Convent of St. Francis, Valladolid

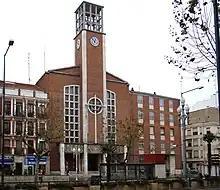
Immaculate Conception Parish.

Nothing of what was the huge enclosure of this Convent of St. Francis remains in the memory of the Valladolid citizens of the 21st century. The new streets opened on its site do not evoke to the passerby what was built there a century ago. Only the so-called "Acera de San Francisco" has remained as a memory, to designate the section of the arcades of the Plaza Mayor, but not officially but as a tradition in people of an already advanced age who heard it named this way in their childhood. The Franciscans have resided since the middle of the 20th century in "Paseo de Zorrilla" nº 27 where they have the church-parish of the Immaculate Conception. It is a modern building designed by the Valladolid architect Julio González Martín.